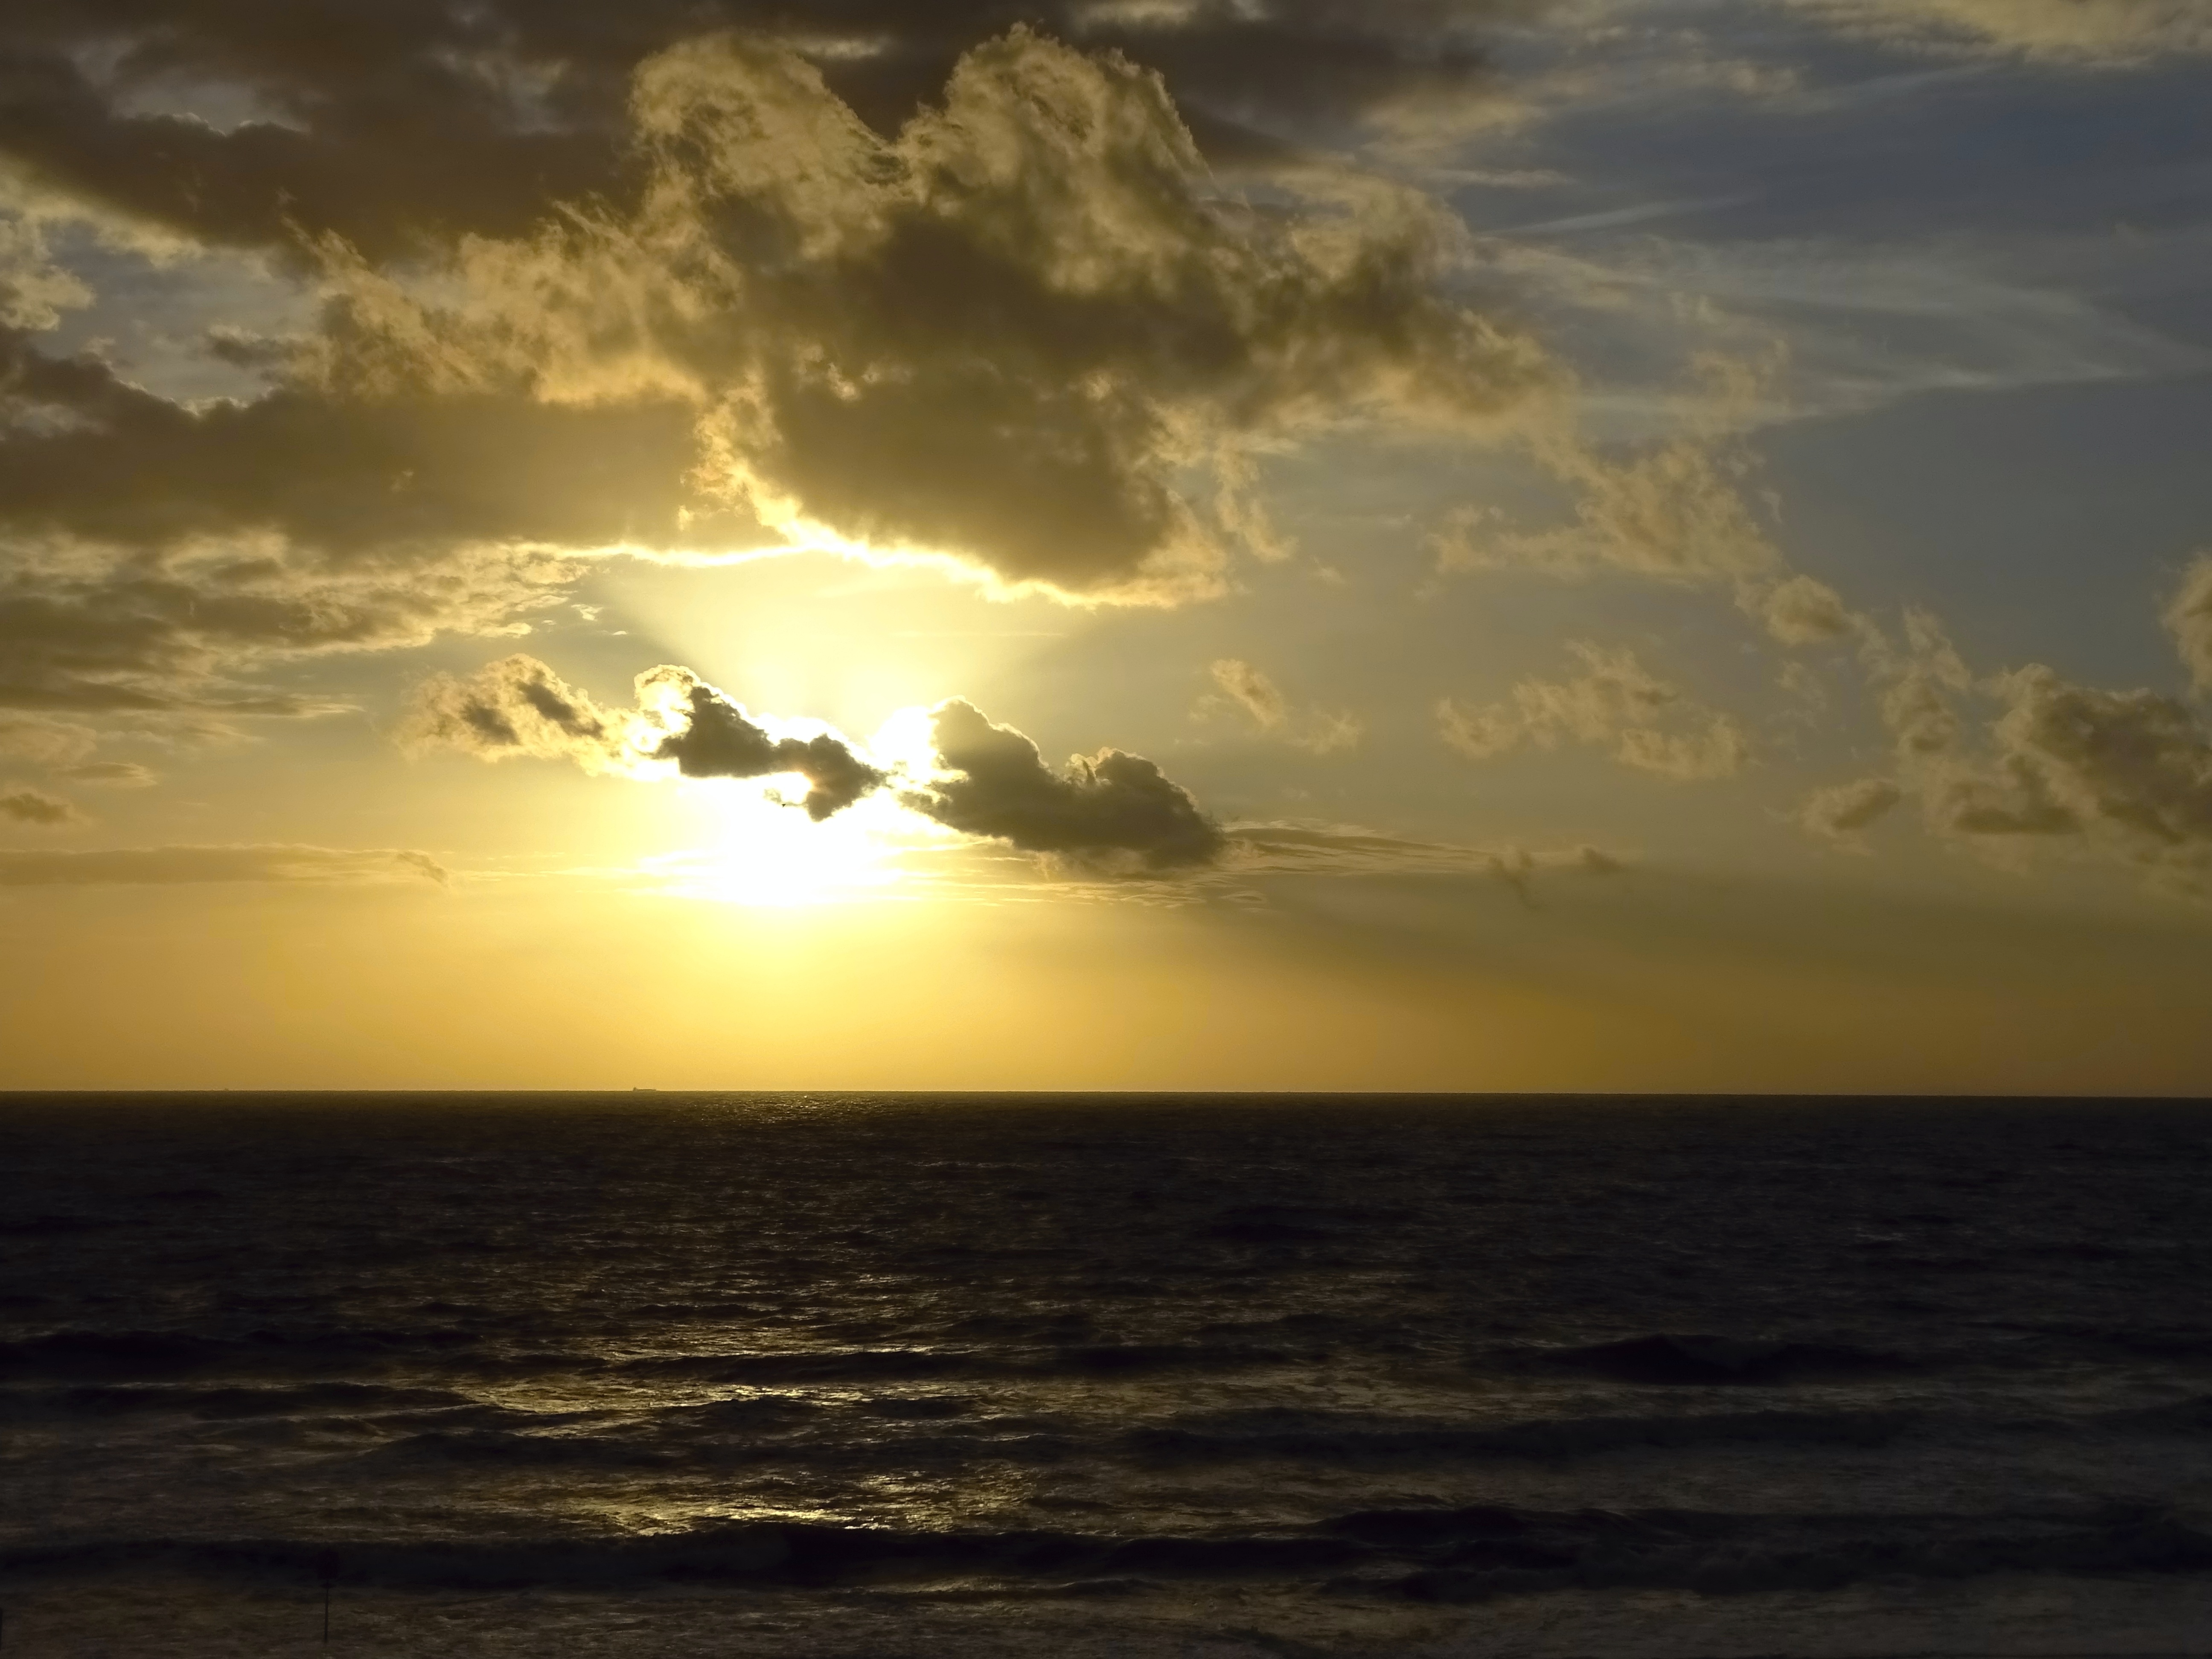
beach, landscape, sea, coast, water, nature, ocean, horizon, silhouette, light, cloud, sky, sun, sunrise, sunset, sunlight, morning, shore, wave, lake, dawn, atmosphere, dusk, evening, reflection, scenic, holiday, tourism, lighting, holland, netherlands, clouds, background, mirror, maritime, mood, silent, waters, evening sun, north sea, abendstimmung, mirroring, sunbeam, atmospheric, afterglow, evening sky, back light, north holland, wind wave